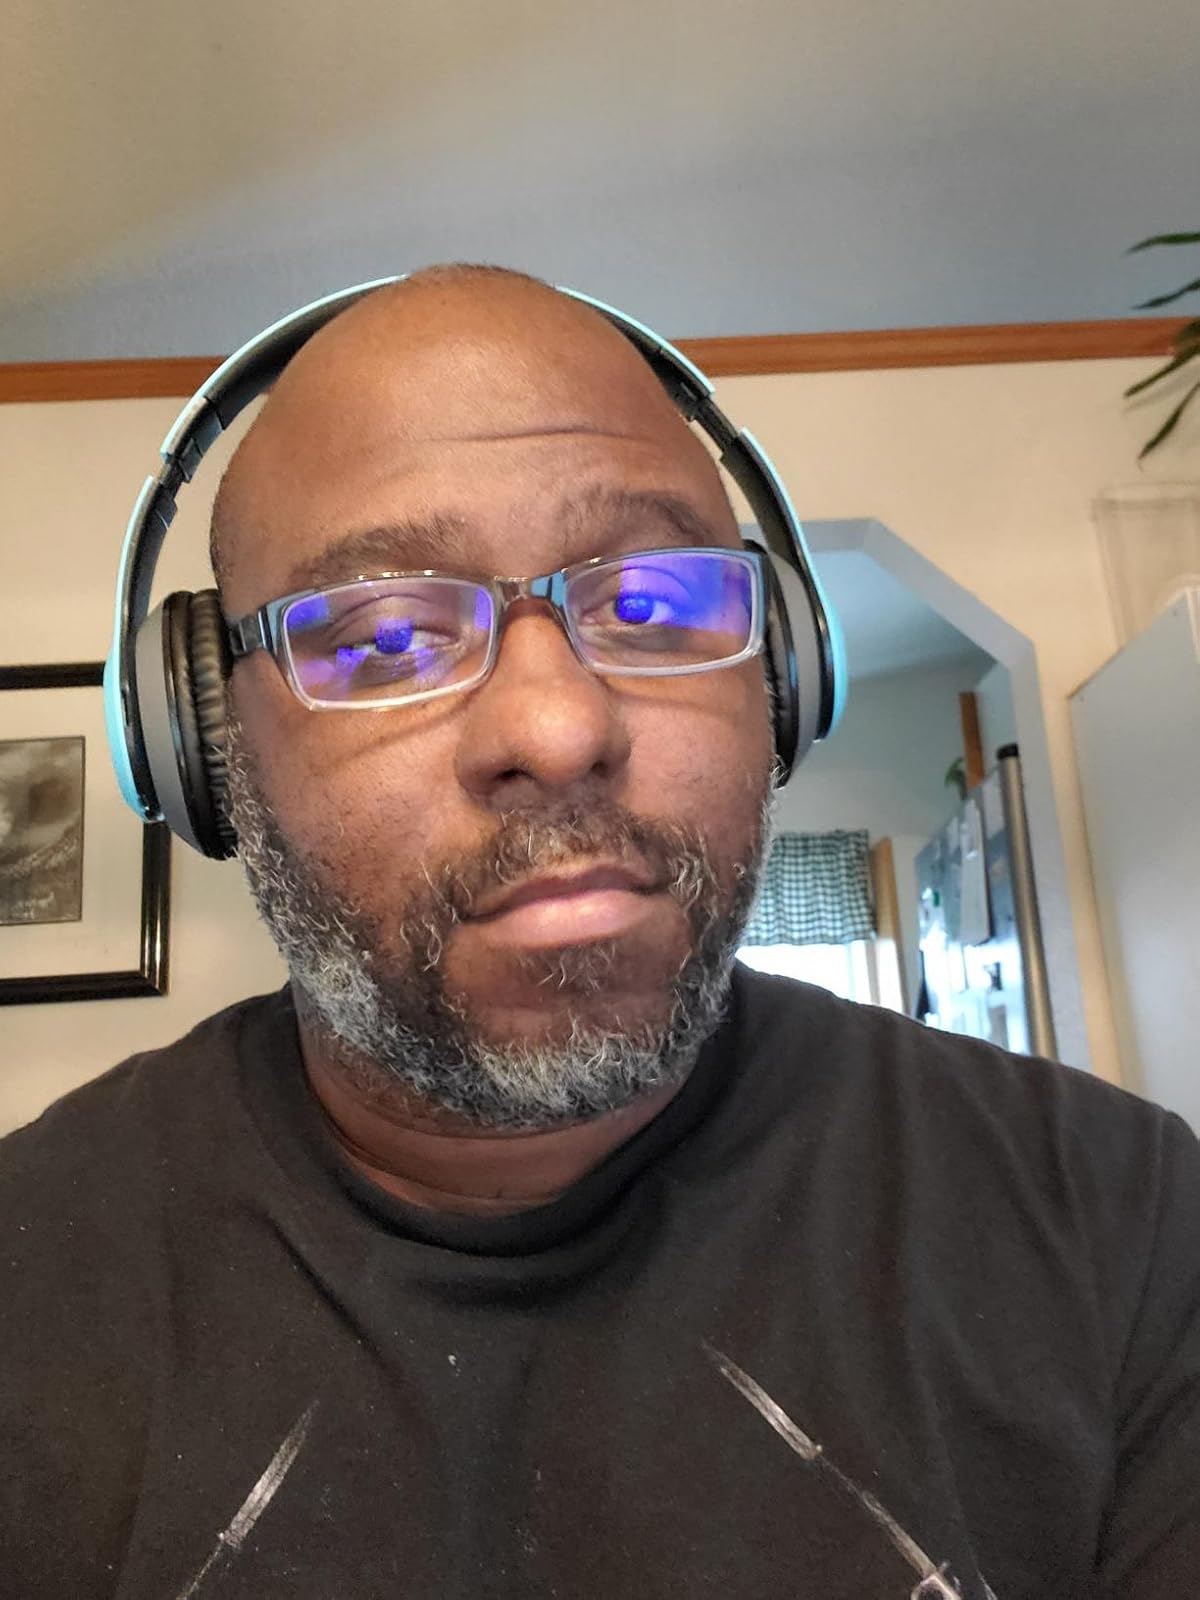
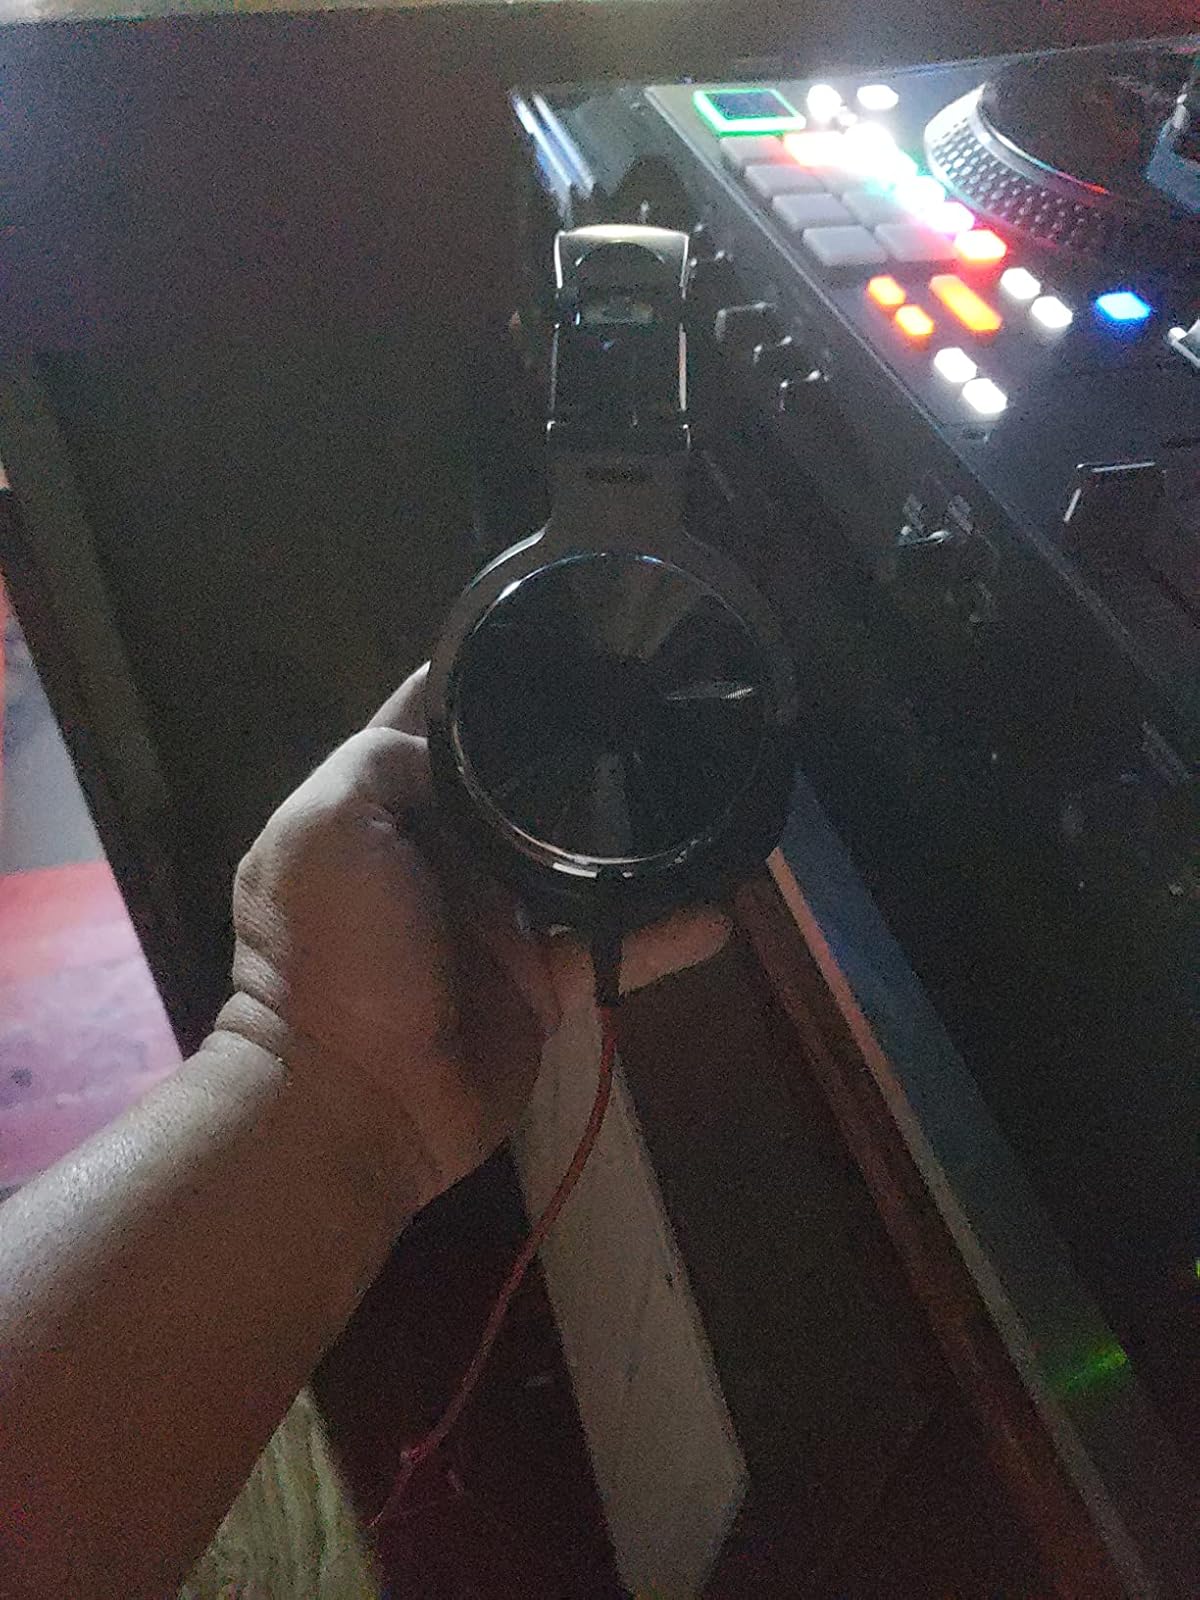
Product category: headphones
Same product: no